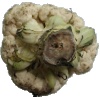
Label: Cauliflower 1